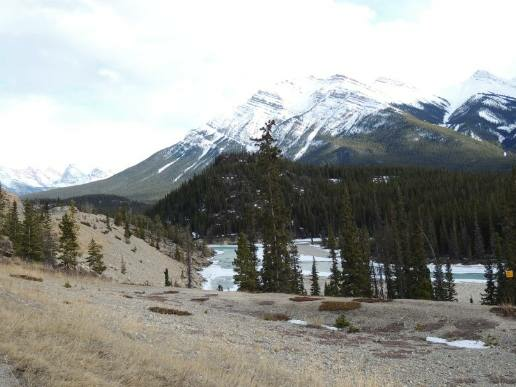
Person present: No